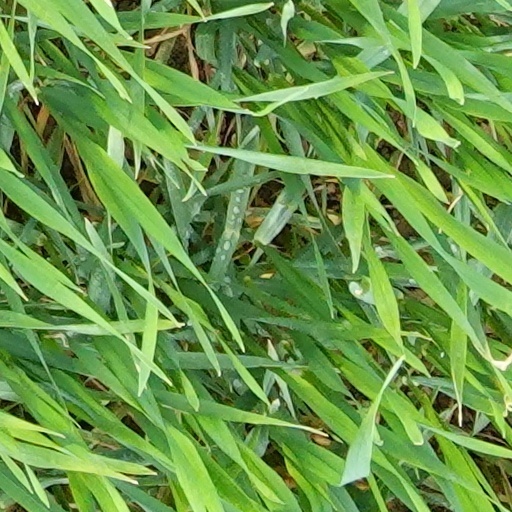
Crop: wheat